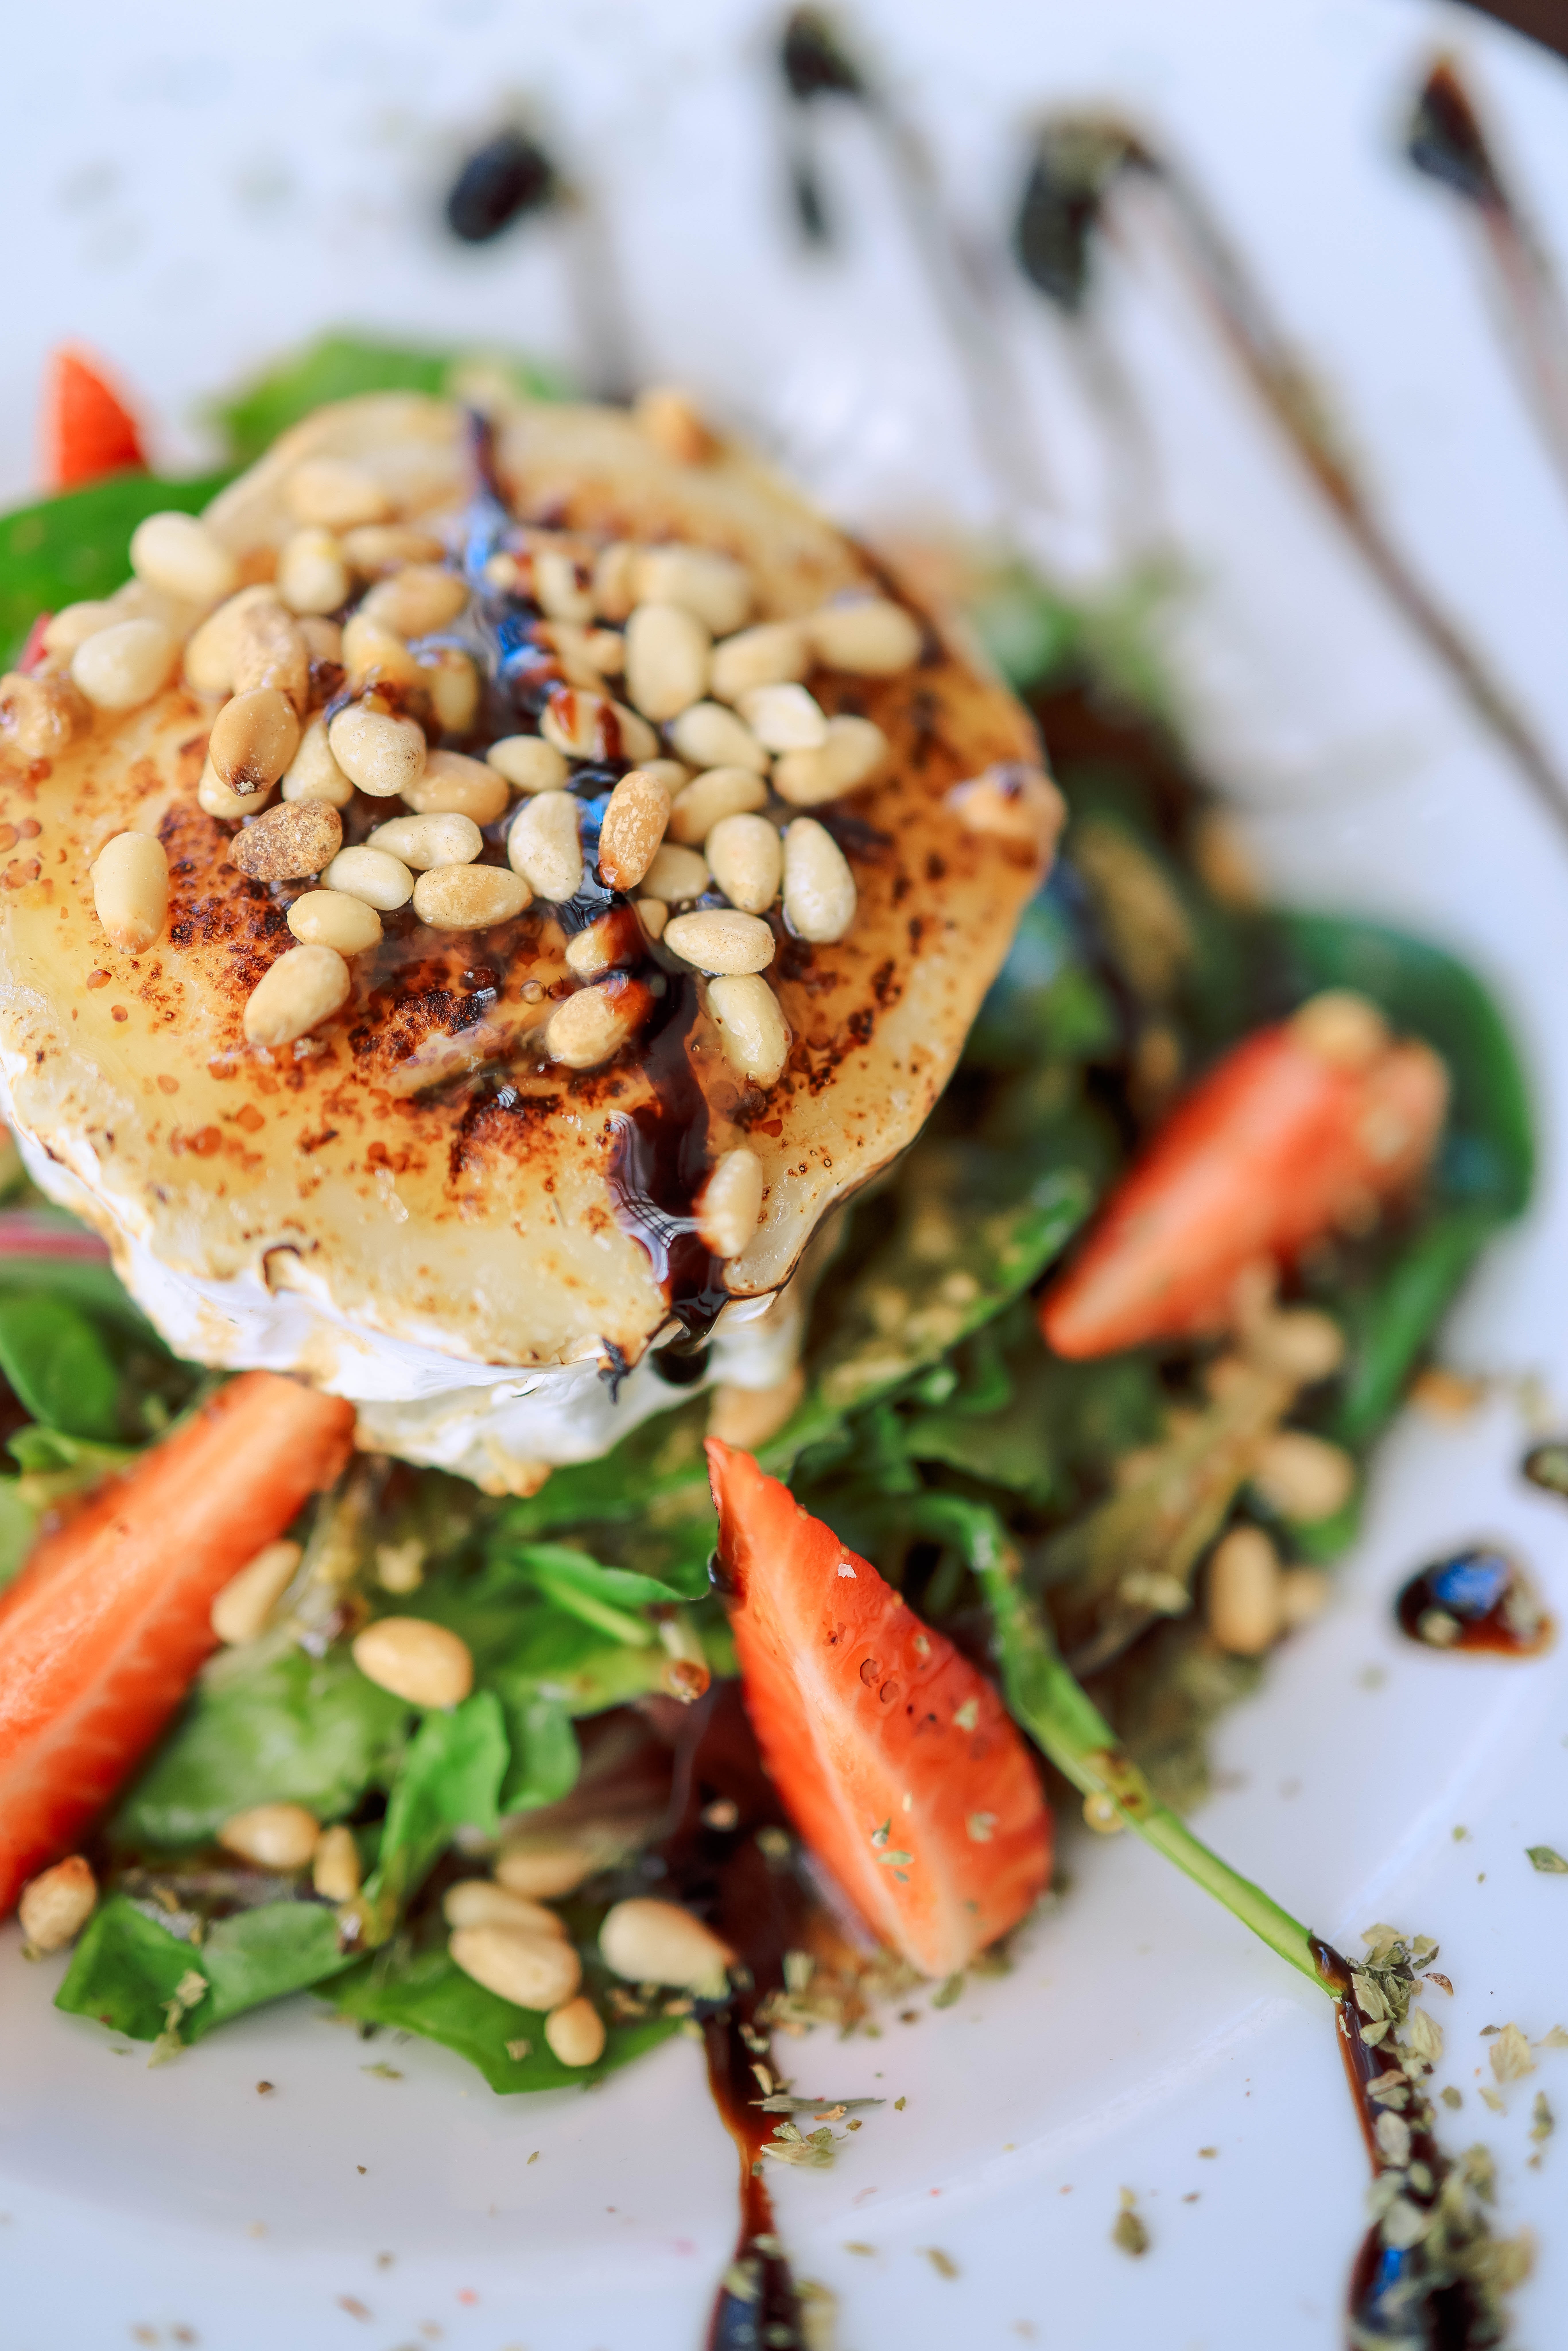
food, tableware, ingredient, recipe, dish, cuisine, leaf vegetable, garnish, produce, finger food, meat, seed, fried food, staple food, comfort food, condiment, vegetable, fast food, side dish, vegan nutrition, delicacy, culinary art, plate, herb, baked goods, sandwich, american food, la carte food, tomato, salad, mediterranean food, lunch, appetizer, natural foods, breakfast, superfood, thai food, brunch, alfalfa, vegetarian food, platter, meal, Espagnole sauce